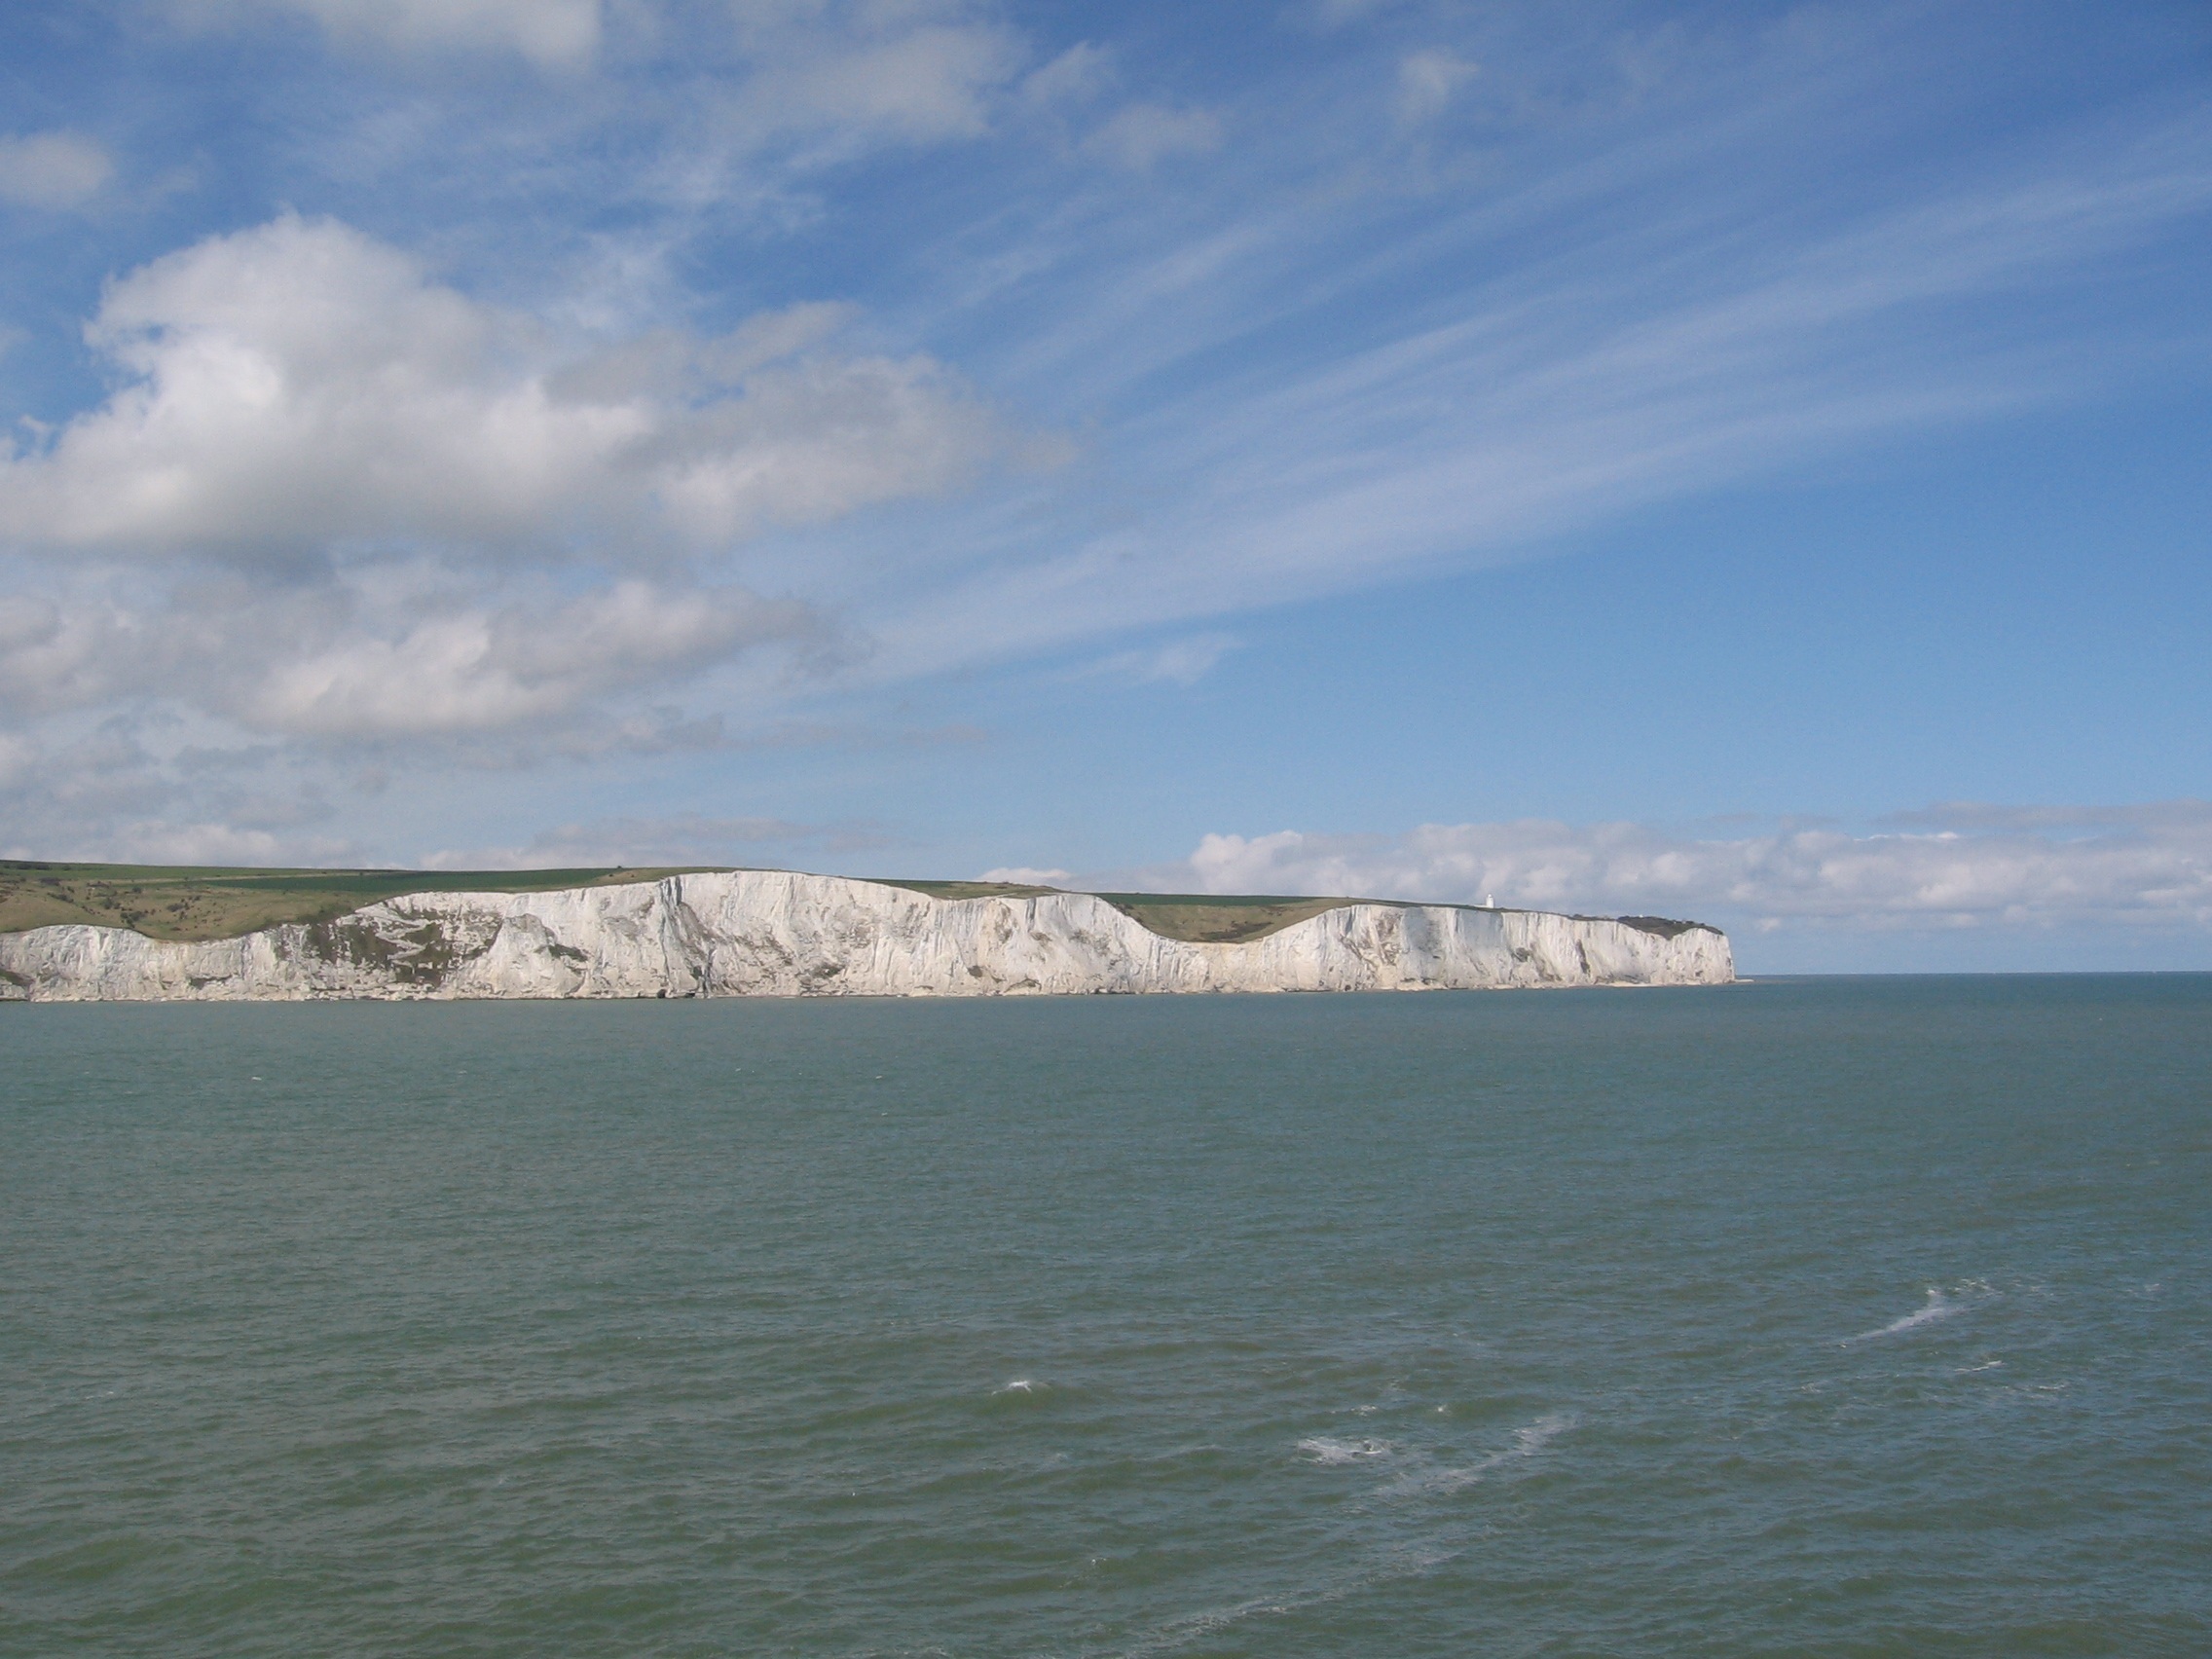
beach, sea, coast, water, ocean, horizon, cloud, sky, white, shore, wave, lake, stone, coastline, cliff, europe, seascape, bay, landmark, reservoir, terrain, body of water, outdoors, england, chalk, cliffs, channel, dover, cape, landform, geographical feature, wind wave